Brougham Castle

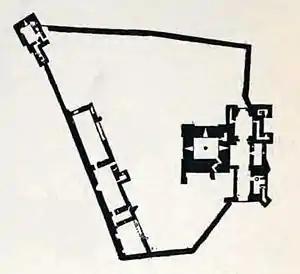
Plan of Brougham Castle

When Edward III replaced Edward II on the throne, Robert Clifford, Roger's younger brother, was granted most of the lands that had been confiscated. By 1333, Robert had united under his control all the estates which had belonged to the Vieuxpont family. Hostilities between England and Scotland resumed in 1332 when Edward Balliol invaded to seize the Scottish throne for himself. He was expelled from Scotland in December 1333. On entering Westmorland, Balliol sought refuge with the Clifford family, staying at the castles of Appleby, Brougham, Brough, and Pendragon. Robert Clifford was not heavily involved in the renewed conflict, although he did take part in battles in 1332, 1337, and 1342. When the value of his property was assessed on his death in 1344 the estates of Brougham were suffering from the war, with indications that Brougham Castle was in a state of disrepair having endured the 1340s without funds for maintenance. Two minorities followed until Roger Clifford, 5th Baron Clifford, came of age in 1354. Another truce between Scotland and England was signed in 1357, this time lasting until 1384. Although Roger Clifford spent much time at Appleby – which was Westmorland's county town – he was responsible for rebuilding the domestic buildings at Brougham Castle, including the hall. He was ordered by the king to maintain a force of 40 men-at-arms and 50 mounted archers near the west end of the Scottish border region, and some were likely stationed at Brougham. The need for extra accommodation is a possible reason why Clifford began rebuilding. In August 1388, the Scottish launched an attack into England, with one force advancing east – and were eventually confronted at the Battle of Otterburn in Northumberland – and another raiding the west, reaching as far as Brough, to the south-east. During this time Brougham Castle was briefly captured by Scottish forces.